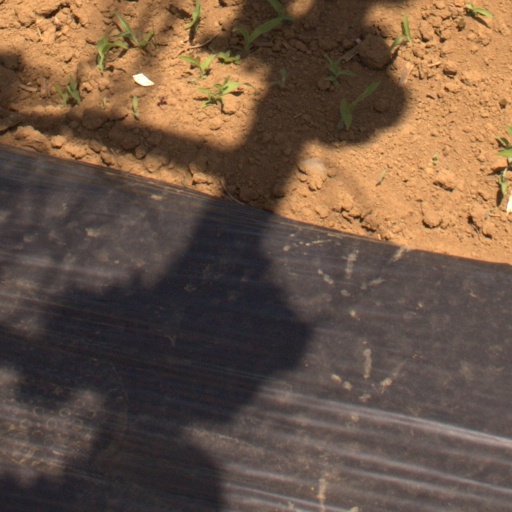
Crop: Jerusalem artichoke